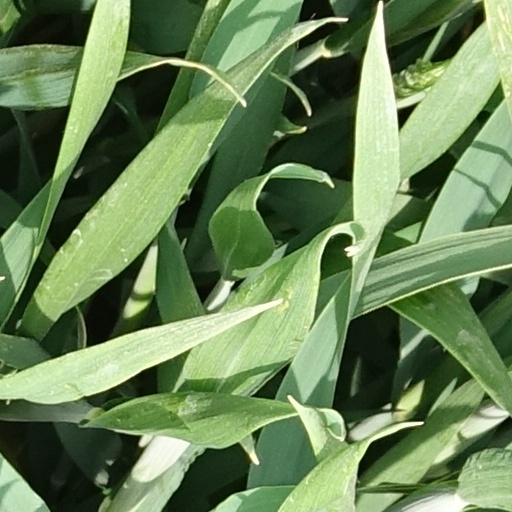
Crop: wheat